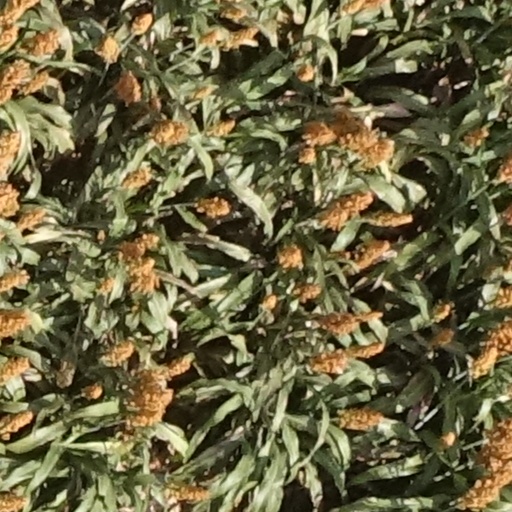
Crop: sorghum